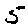
Label: 5